Dennis Leeflang

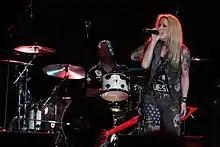
Leeflang in 2009, backing Lita Ford

Dennis Leeflang (born 22 May 1979, in Leiderdorp) is a Dutch rock drummer, currently living in Los Angeles. He is best known for his work with Ron "Bumblefoot" Thal.